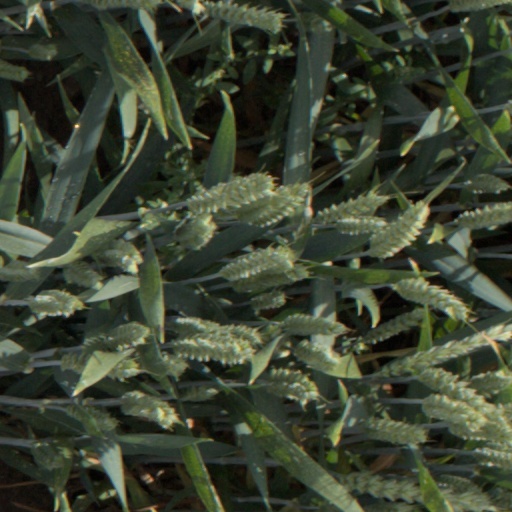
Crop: wheat